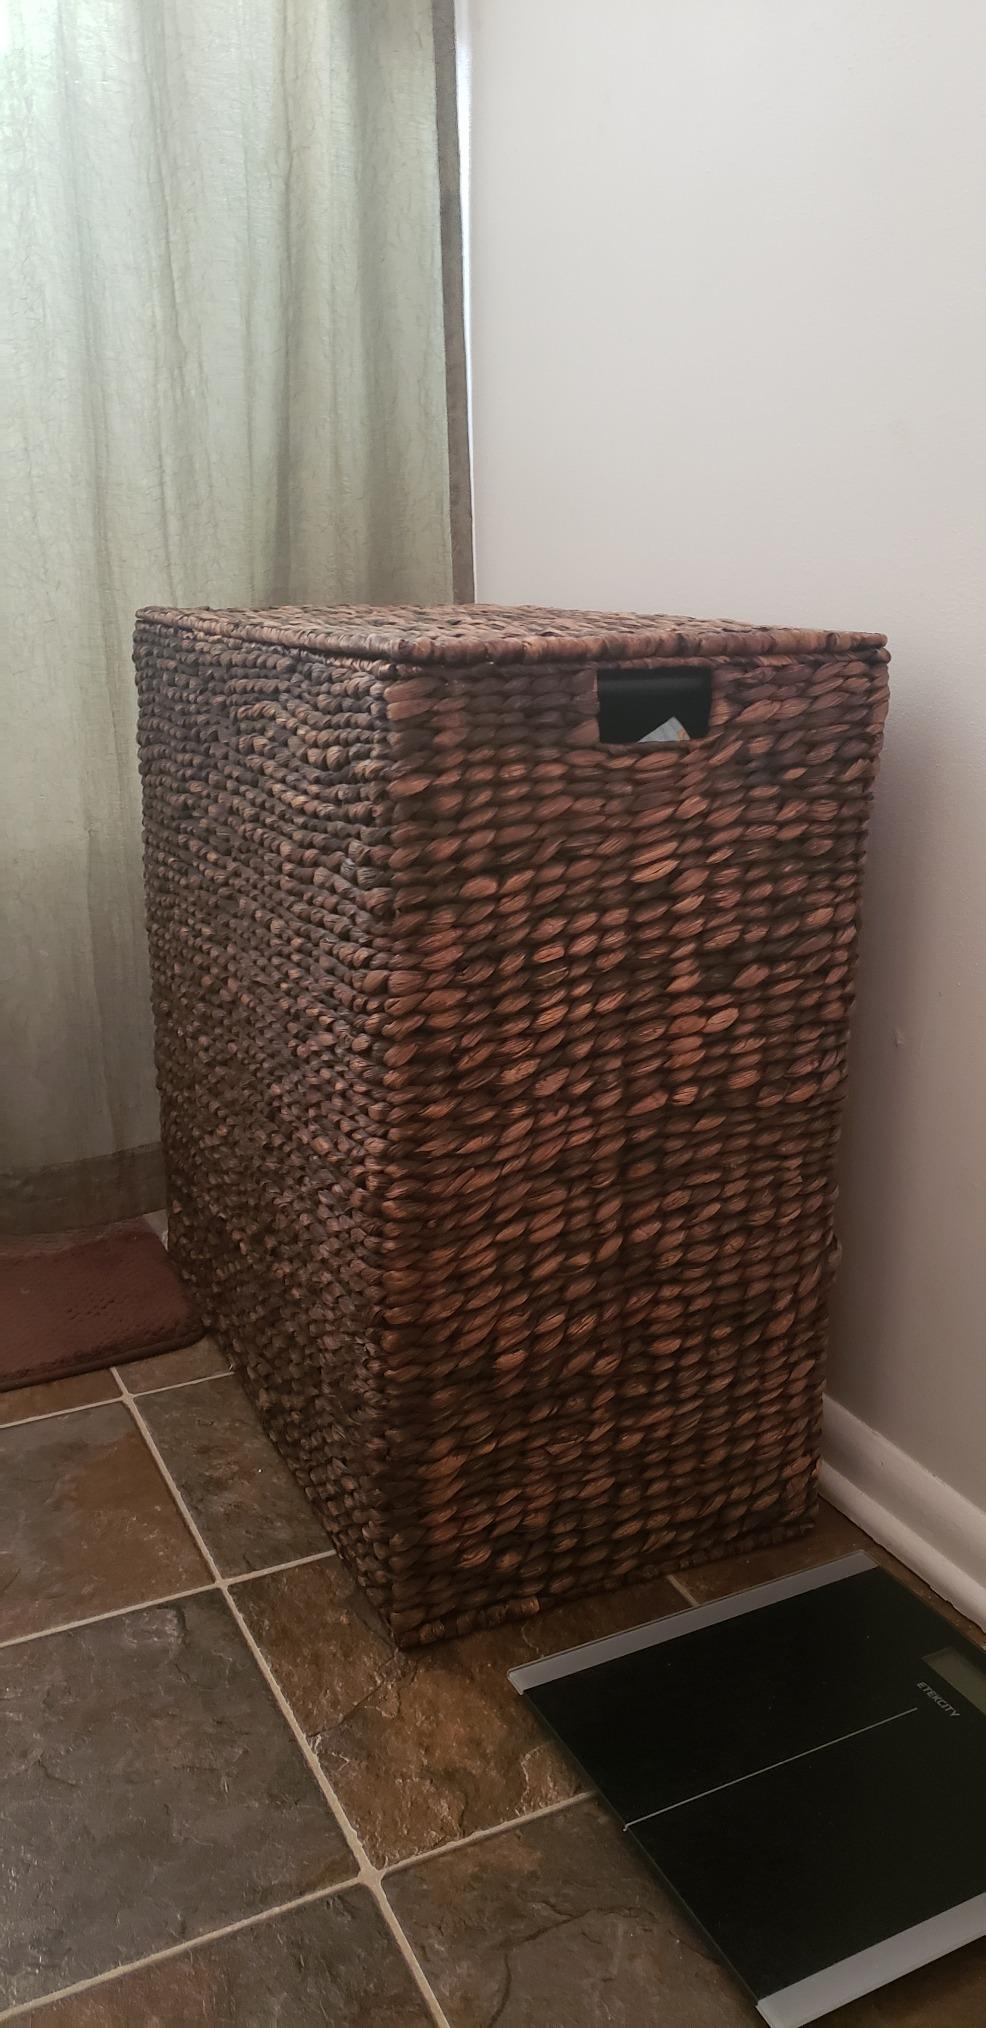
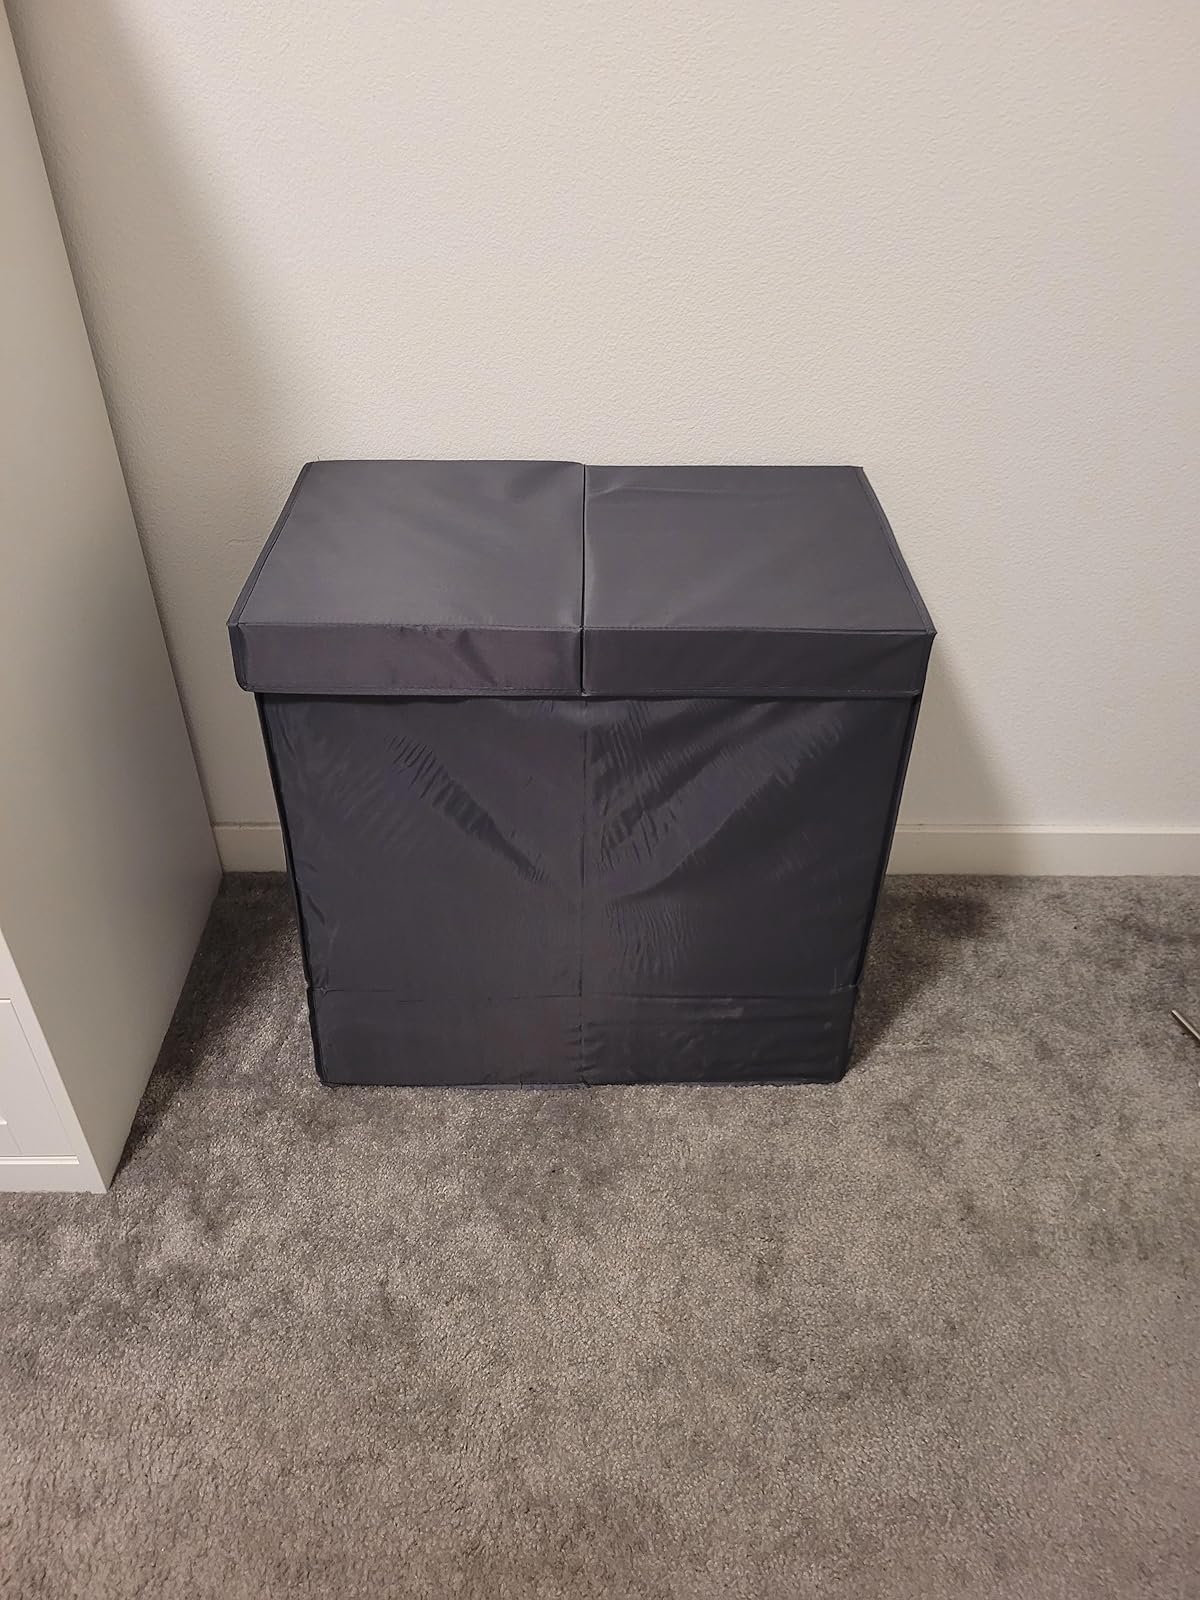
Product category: items_hamper
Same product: no